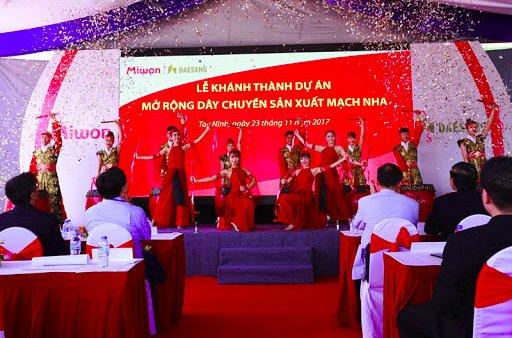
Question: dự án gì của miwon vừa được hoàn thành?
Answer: dự án mở rộng dây chuyền sản xuất mạch nha của miwon vừa được hoàn thành